Netherlands in the Eurovision Song Contest 2015

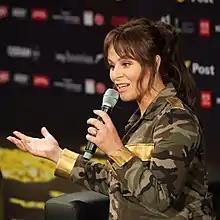
Trijntje Oosterhuis during a press meet and greet

According to Eurovision rules, all nations with the exceptions of the host country and the "Big Five" (France, Germany, Italy, Spain and the United Kingdom) are required to qualify from one of two semi-finals in order to compete for the final; the top ten countries from each semi-final progress to the final. In the 2015 contest, Australia also competed directly in the final as an invited guest nation. The European Broadcasting Union (EBU) split up the competing countries into five different pots based on voting patterns from previous contests, with countries with favourable voting histories put into the same pot. On 26 January 2015, a special allocation draw was held which placed each country into one of the two semi-finals, as well as which half of the show they would perform in. The Netherlands was placed into the first semi-final, to be held on 19 May 2015, and was scheduled to perform in the first half of the show.